Eric Joyner

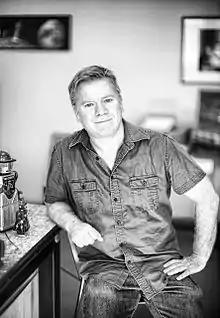
Joyner in 2013

Eric Joyner (born c. 1960) is a contemporary American artist whose body of work has focused on robots and donuts.